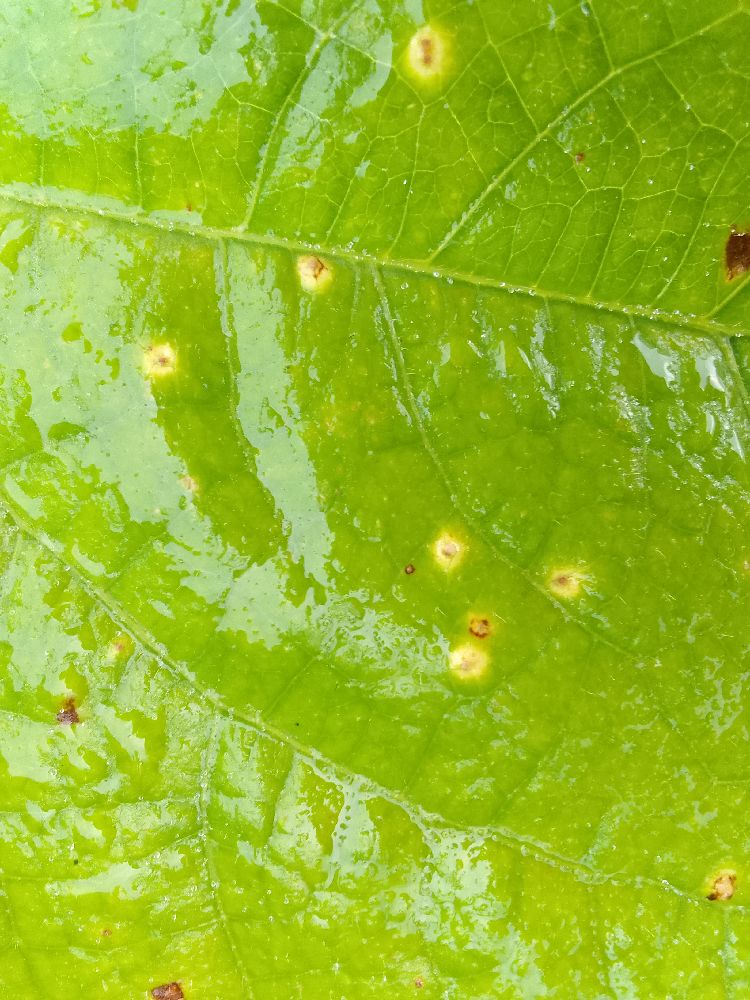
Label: rust